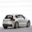
Label: automobile